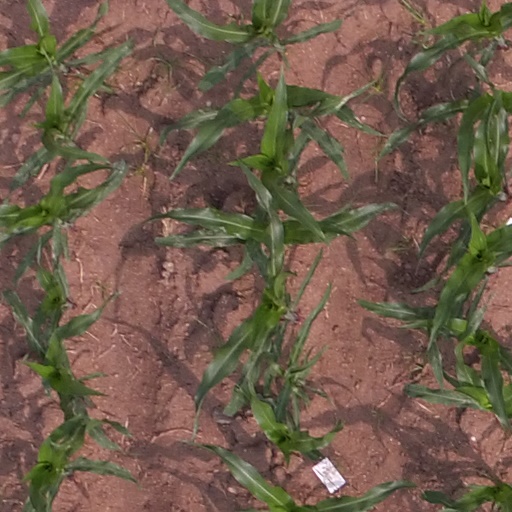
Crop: maize; corn